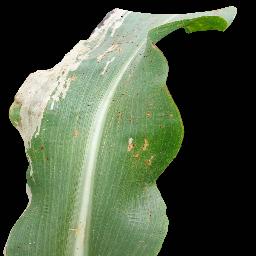
Label: Corn___Common_rust